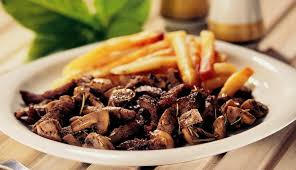
Yemek: et_sote